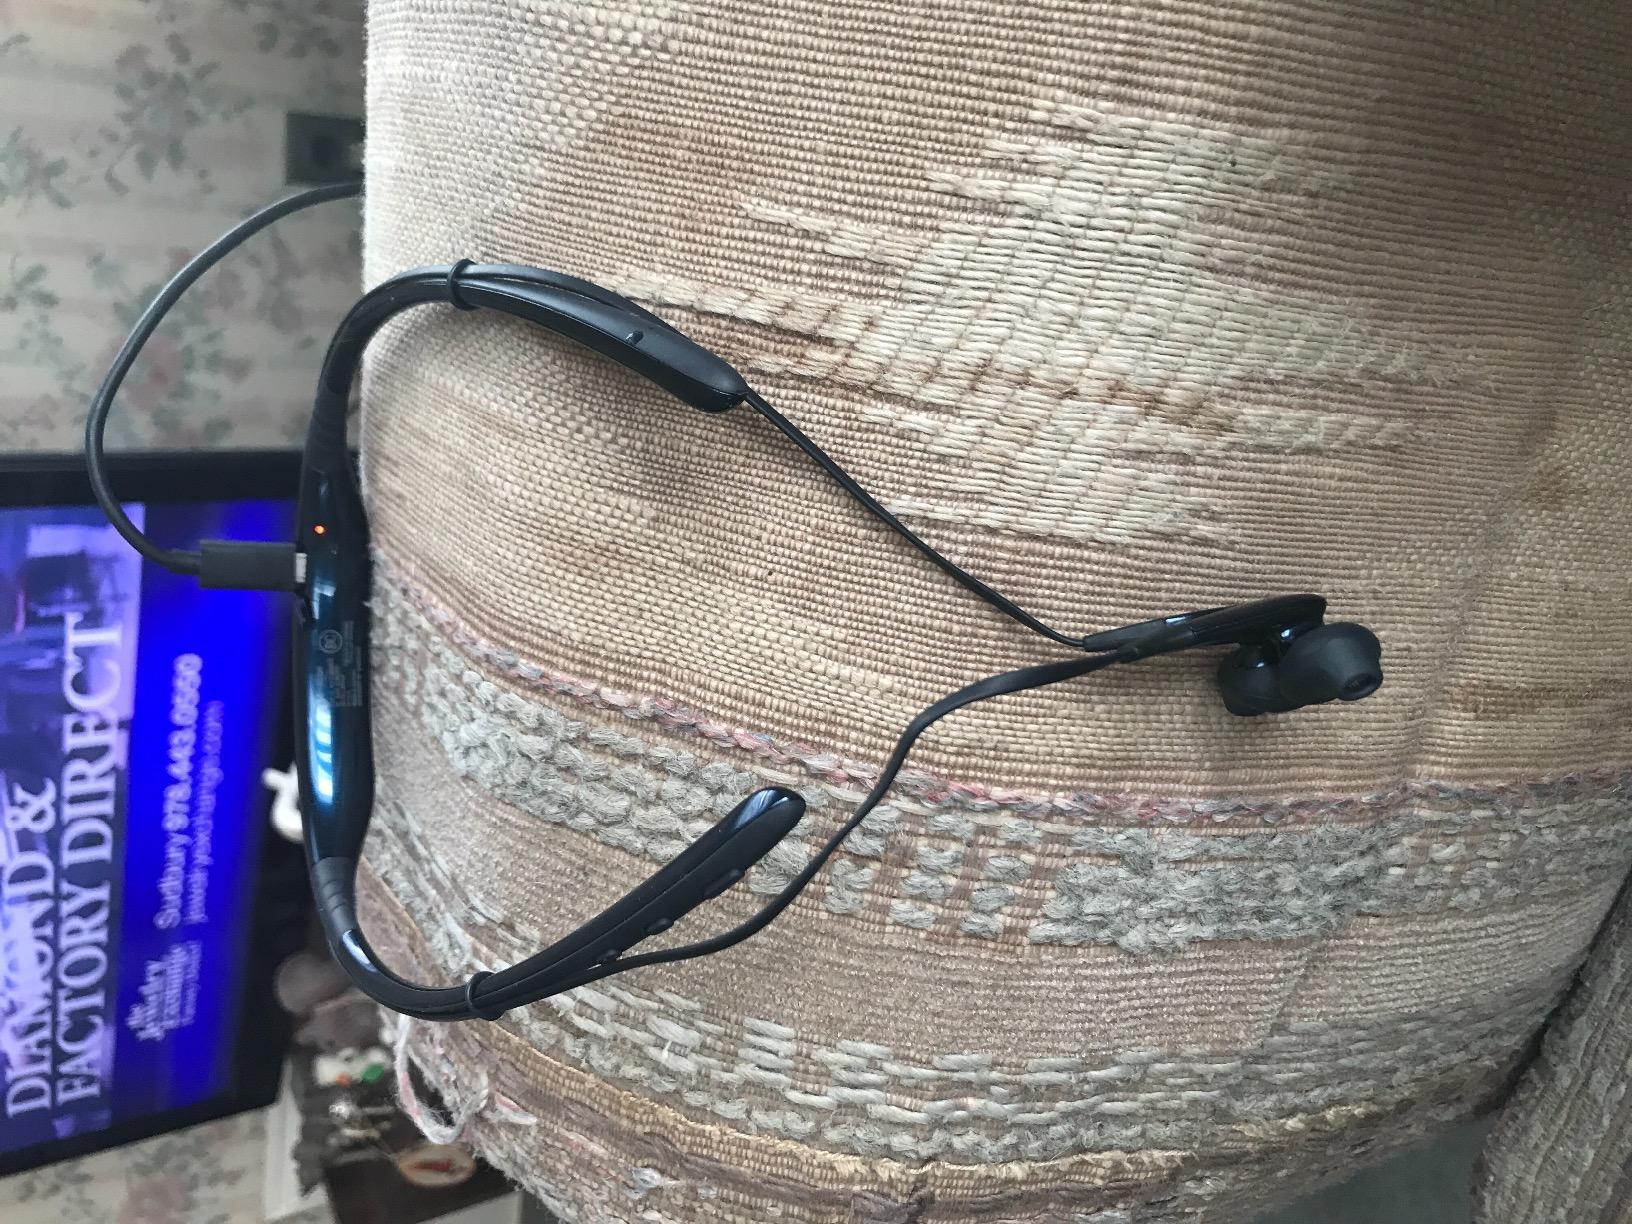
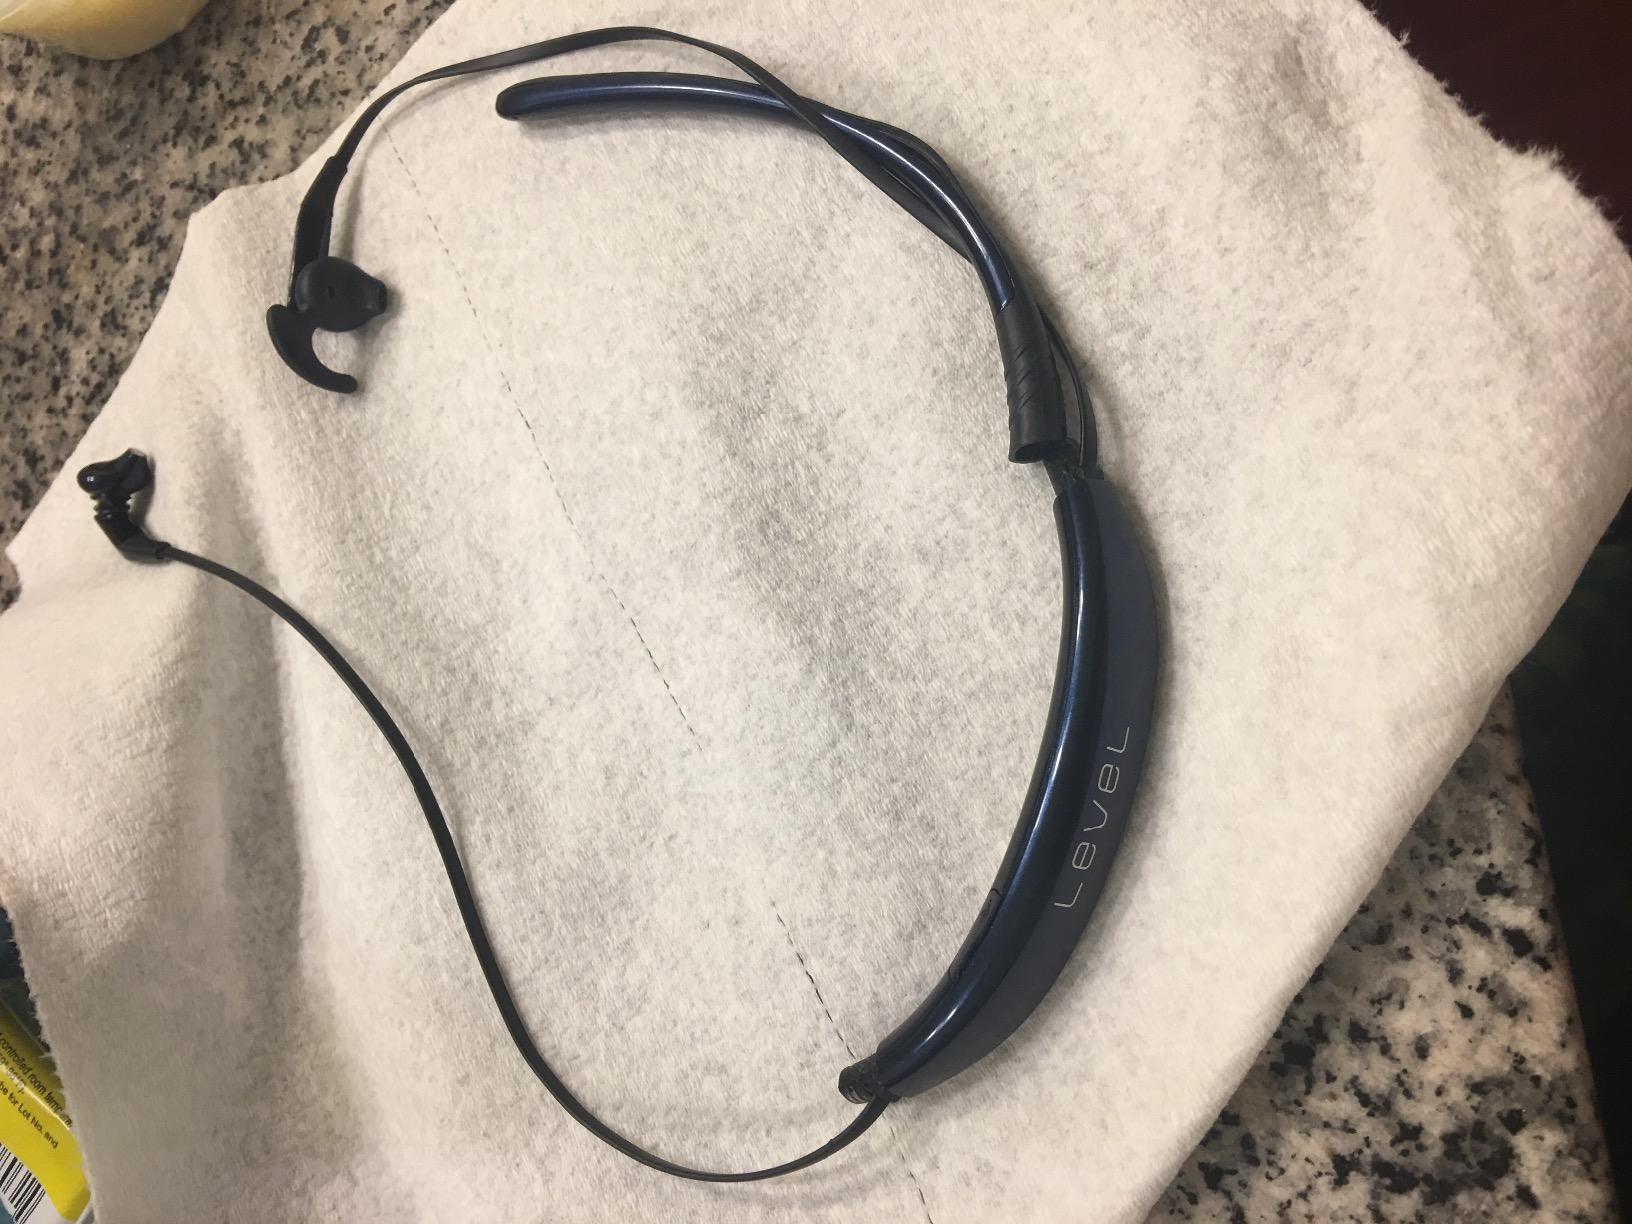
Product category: headphones
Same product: yes